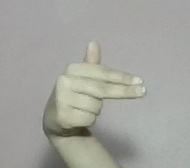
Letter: ghain